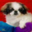
Label: dog